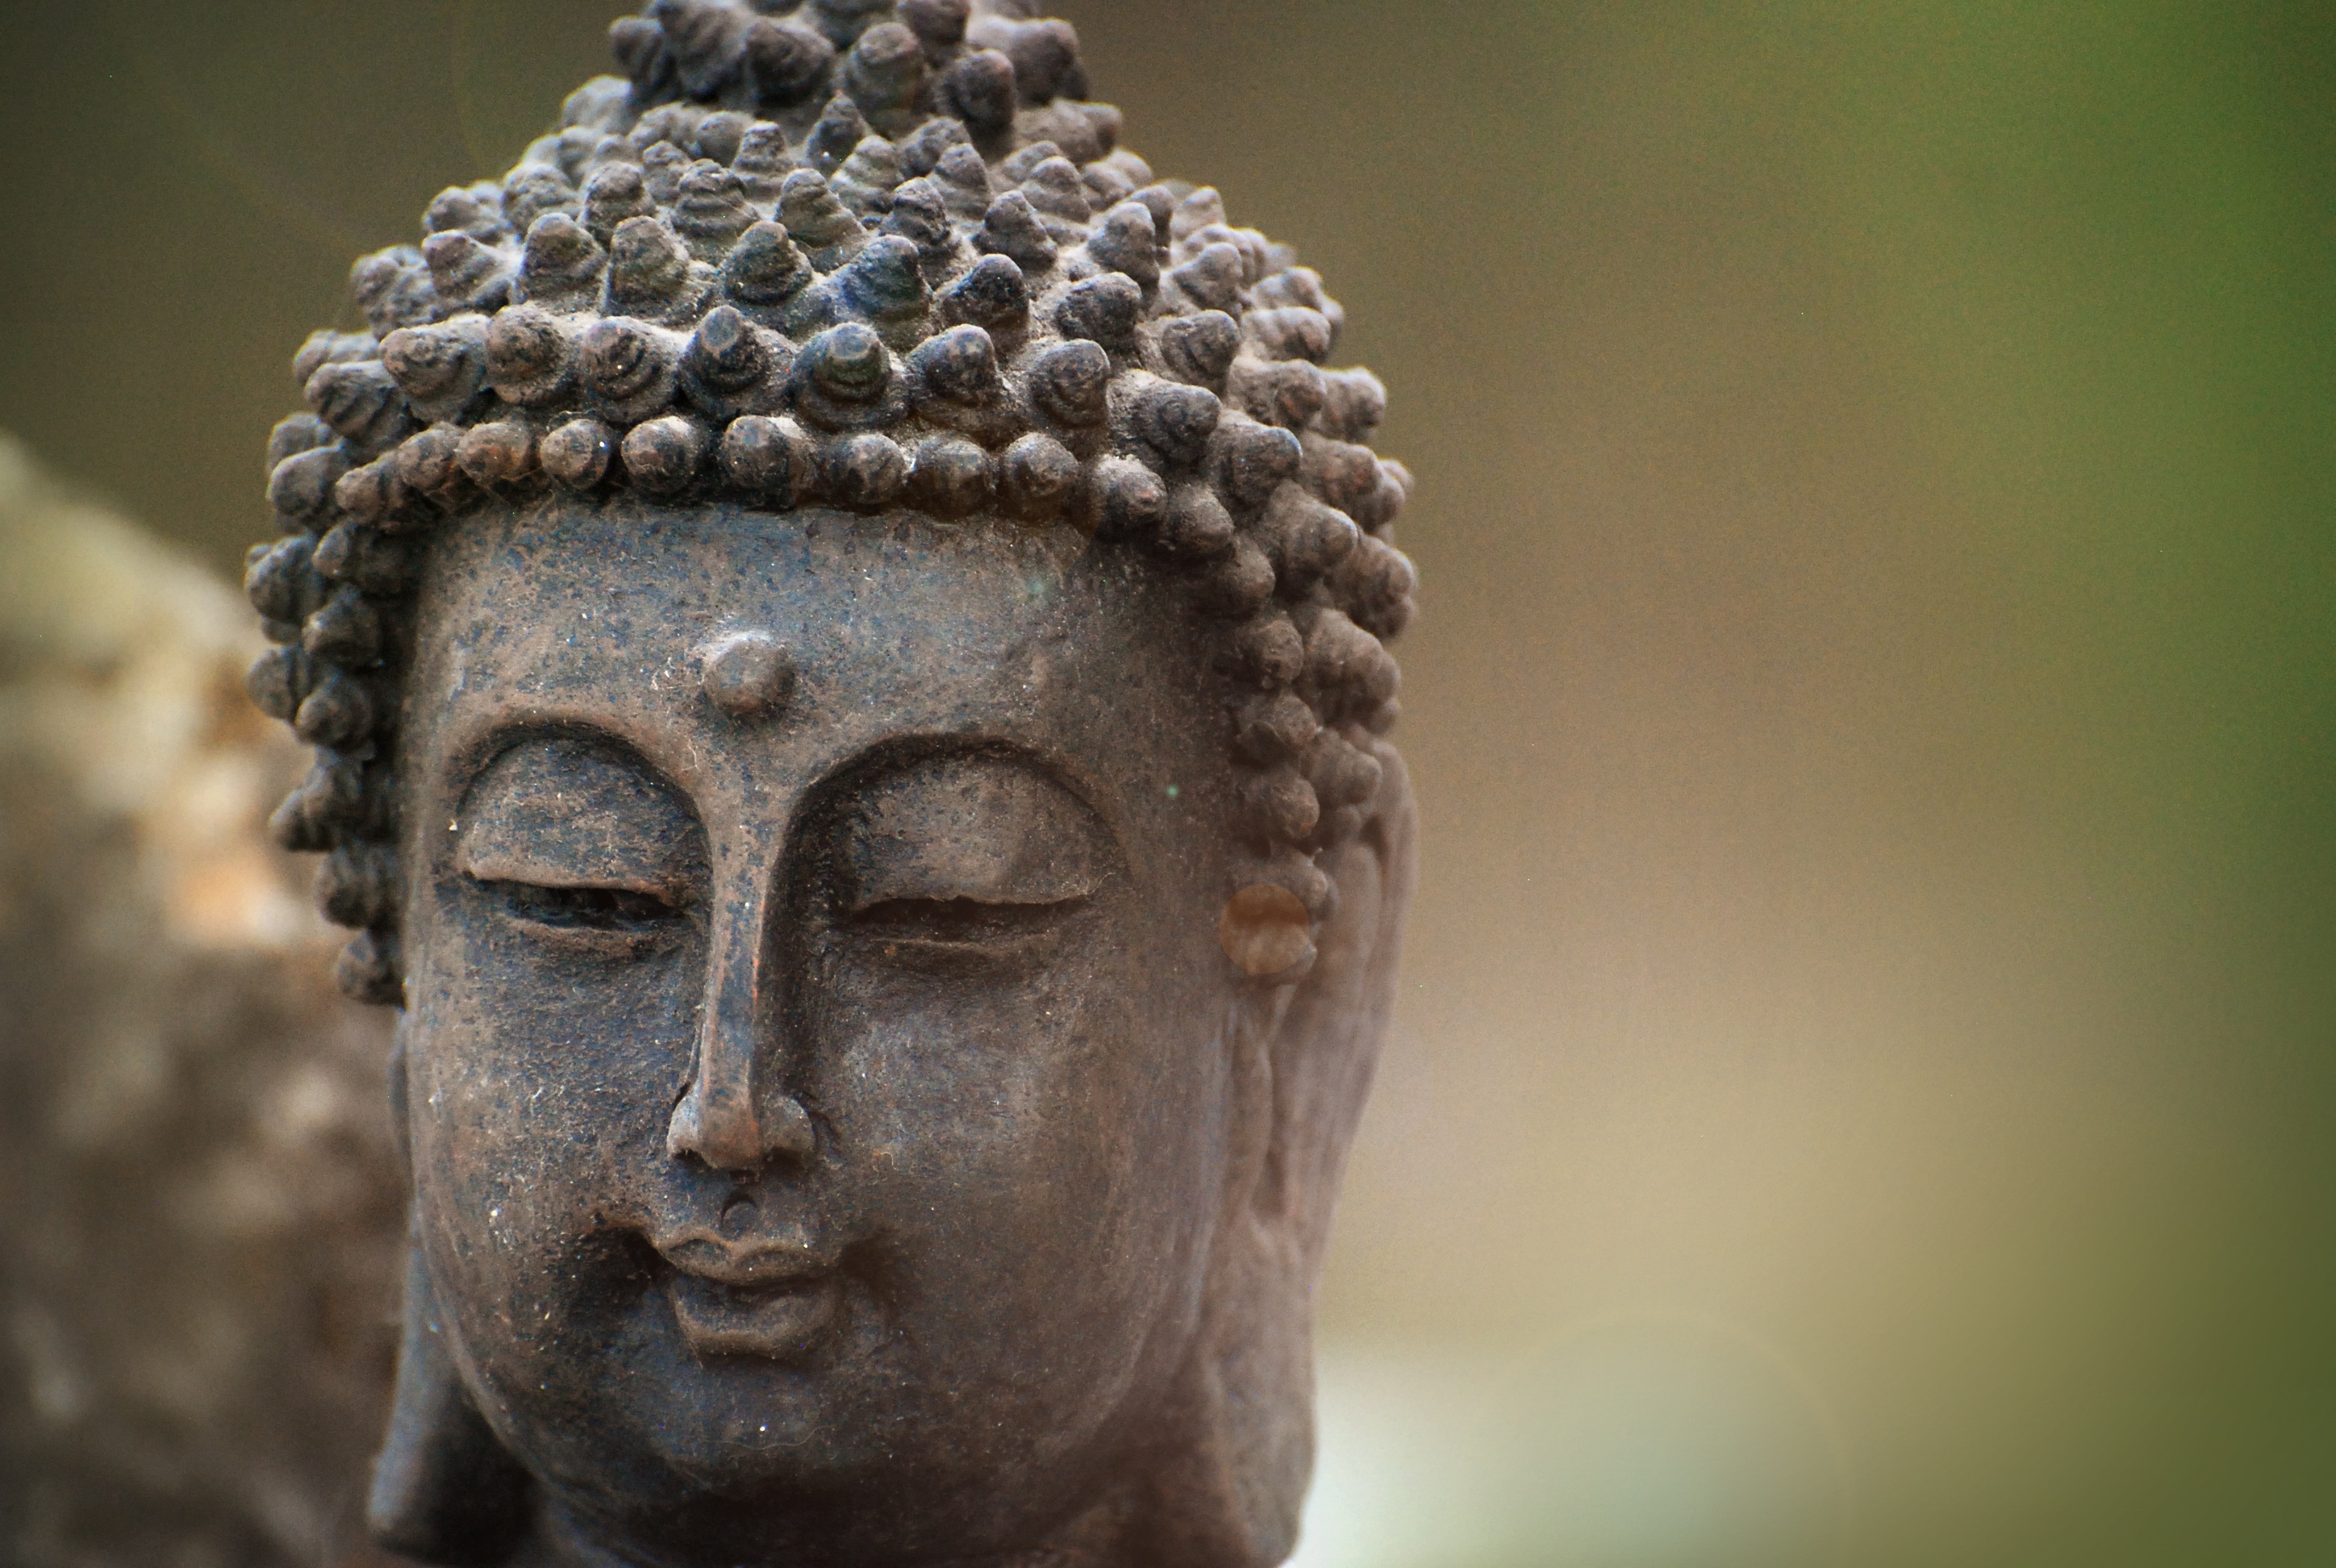
monument, statue, reflection, peace, monk, buddhist, buddhism, religion, zen, spiritual, close up, sculpture, art, meditation, temple, aura, head, figurine, yoga, buddha, deity, image, eastern, carving, trim, brightness, gautama buddha, ancient history